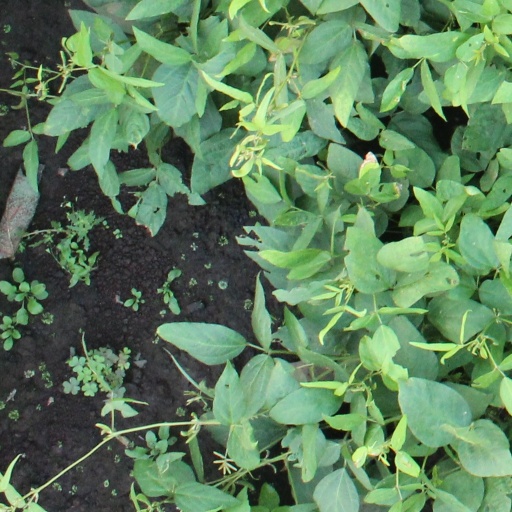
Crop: soybean